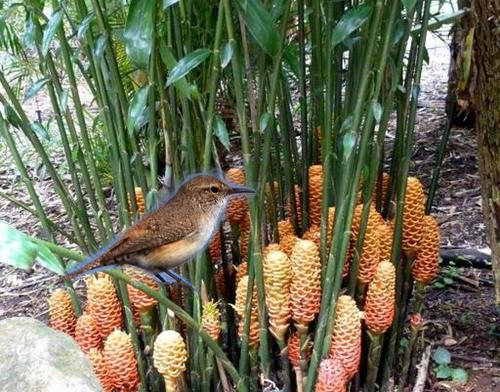
Bird species: Rock_Wren
Bird type: landbird
Background: land